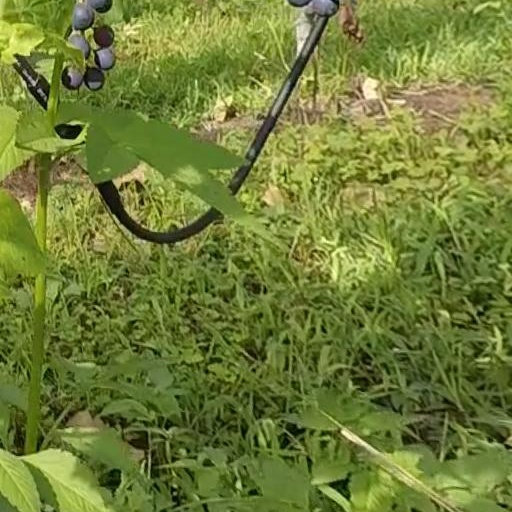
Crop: grape